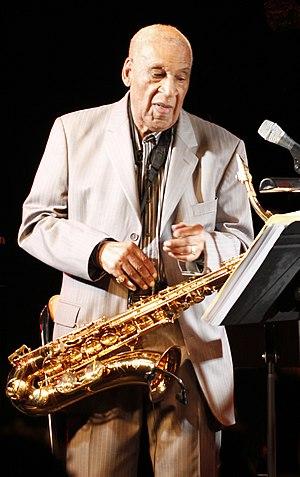
Harold Singer en concert 2012
Harold Joseph Singer est un saxophoniste ténor et chef d’orchestre de jazz franco-américain, né le 8 octobre 1919 à Tulsa, Oklahoma, et mort le 18 août 2020 à Chatou dans les Yvelines.